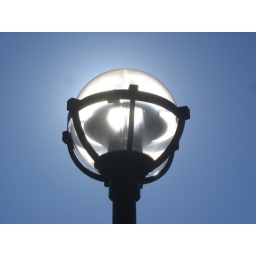
The sun shines throughout this street lamp late in the morning